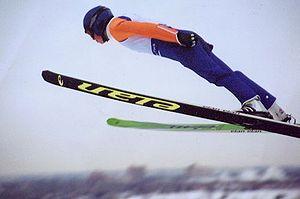
L'expression sports d'hiver est apparue à la fin du XIXᵉ siècle pouvant alors désigner les sports pratiqués l'hiver ou « ceux pratiqués exclusivement l'hiver en raison des conditions météorologiques, glace, neige, indispensables à son fonctionnement ». C'est la deuxième définition qui est aujourd'hui retenue avec pour origine le « modèle sportif s'appliquant aux activités physiques pratiqués dans les pays de neige et de glace, invention des gens du Nord c'est-à-dire l'Europe et l'Amérique du Nord avec un rôle prépondérant des Anglais dans la définition des sports ».